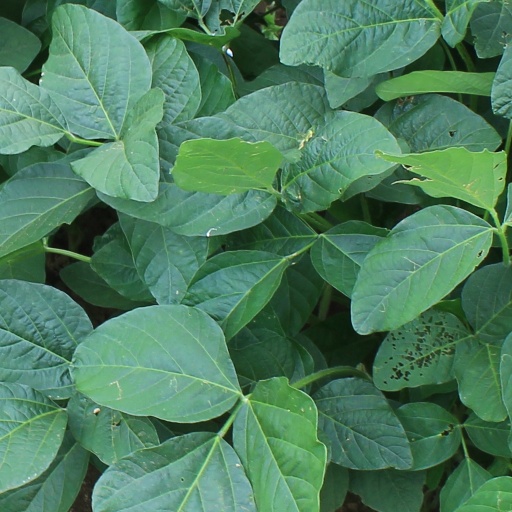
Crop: soybean